Argoncilhe

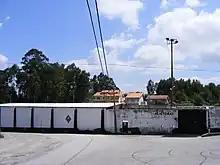
Football Field "Centro Social", Argoncilhe.

The Associação Desportiva de Argoncilhe, which plays in the first division of the district league of the Associação de Futebol de Aveiro is the primary sporting team in the region.